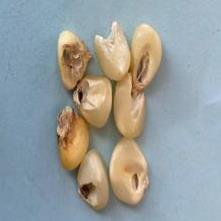
Maize quality: Bad